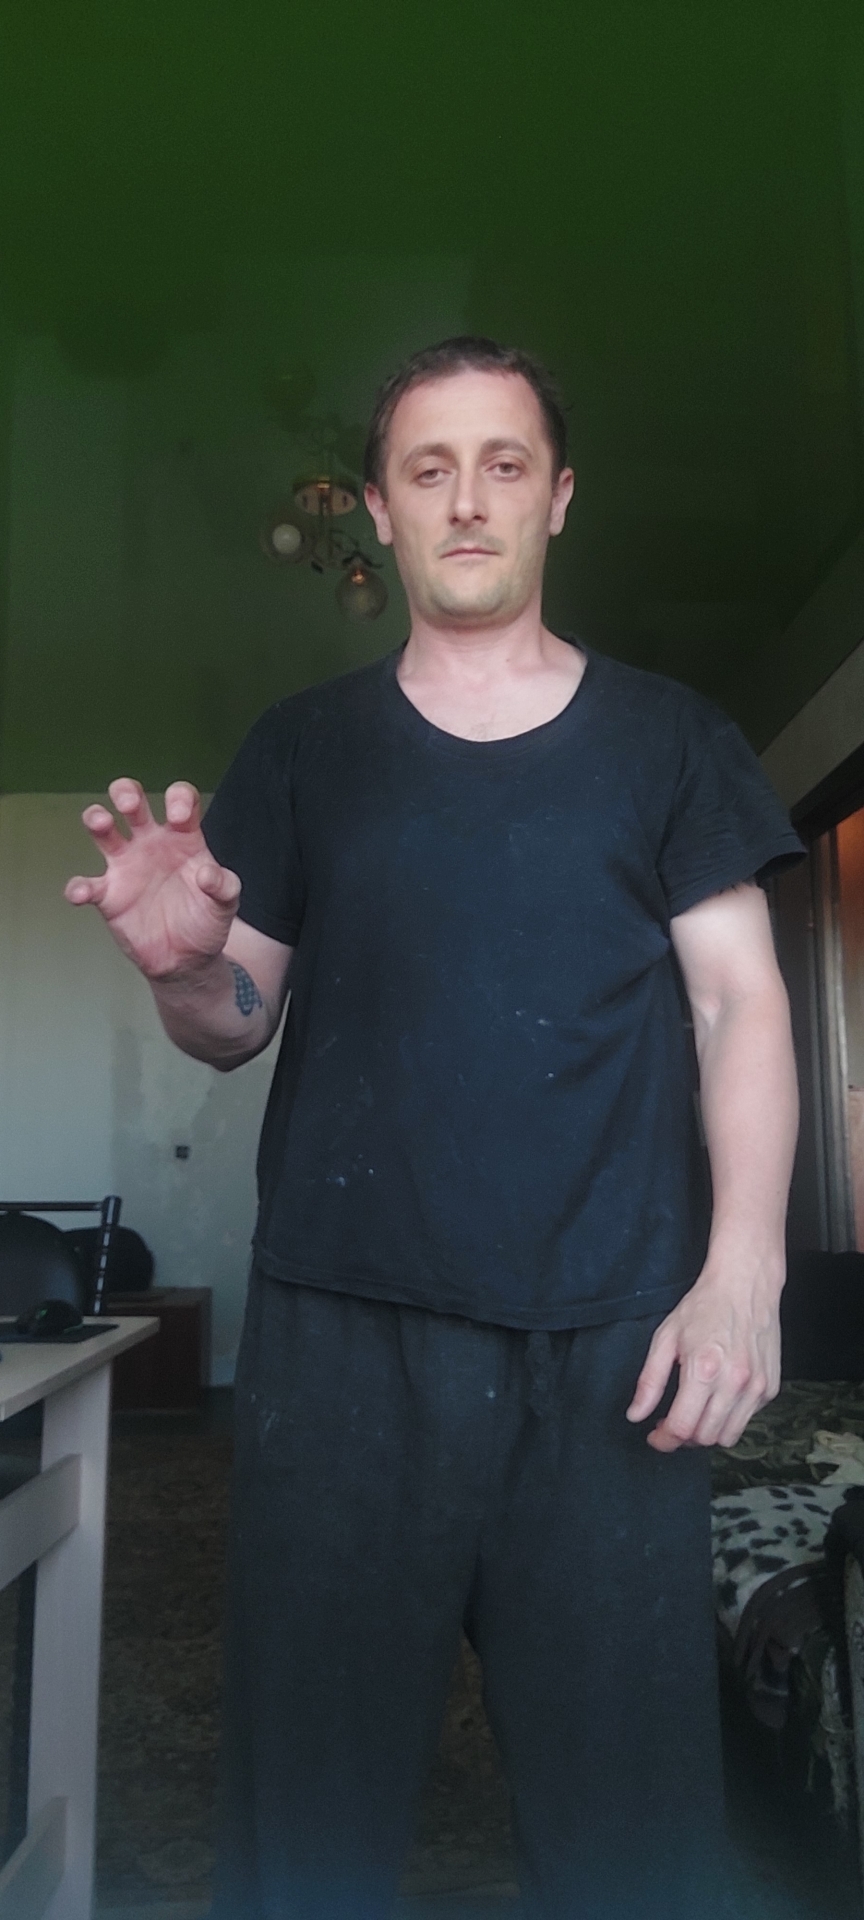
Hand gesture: grabbing